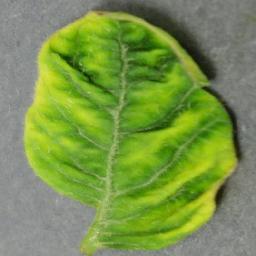
Label: Tomato___Tomato_Yellow_Leaf_Curl_Virus